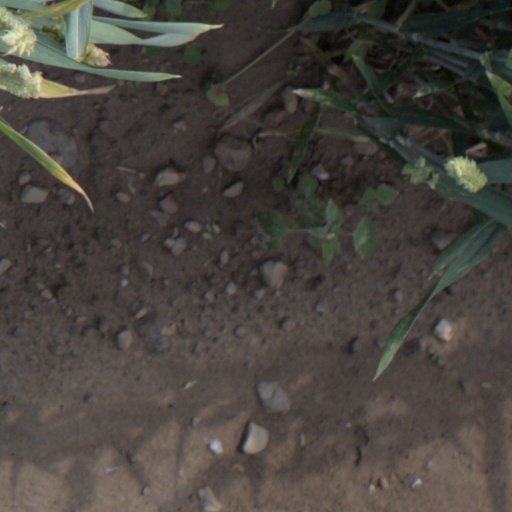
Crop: wheat